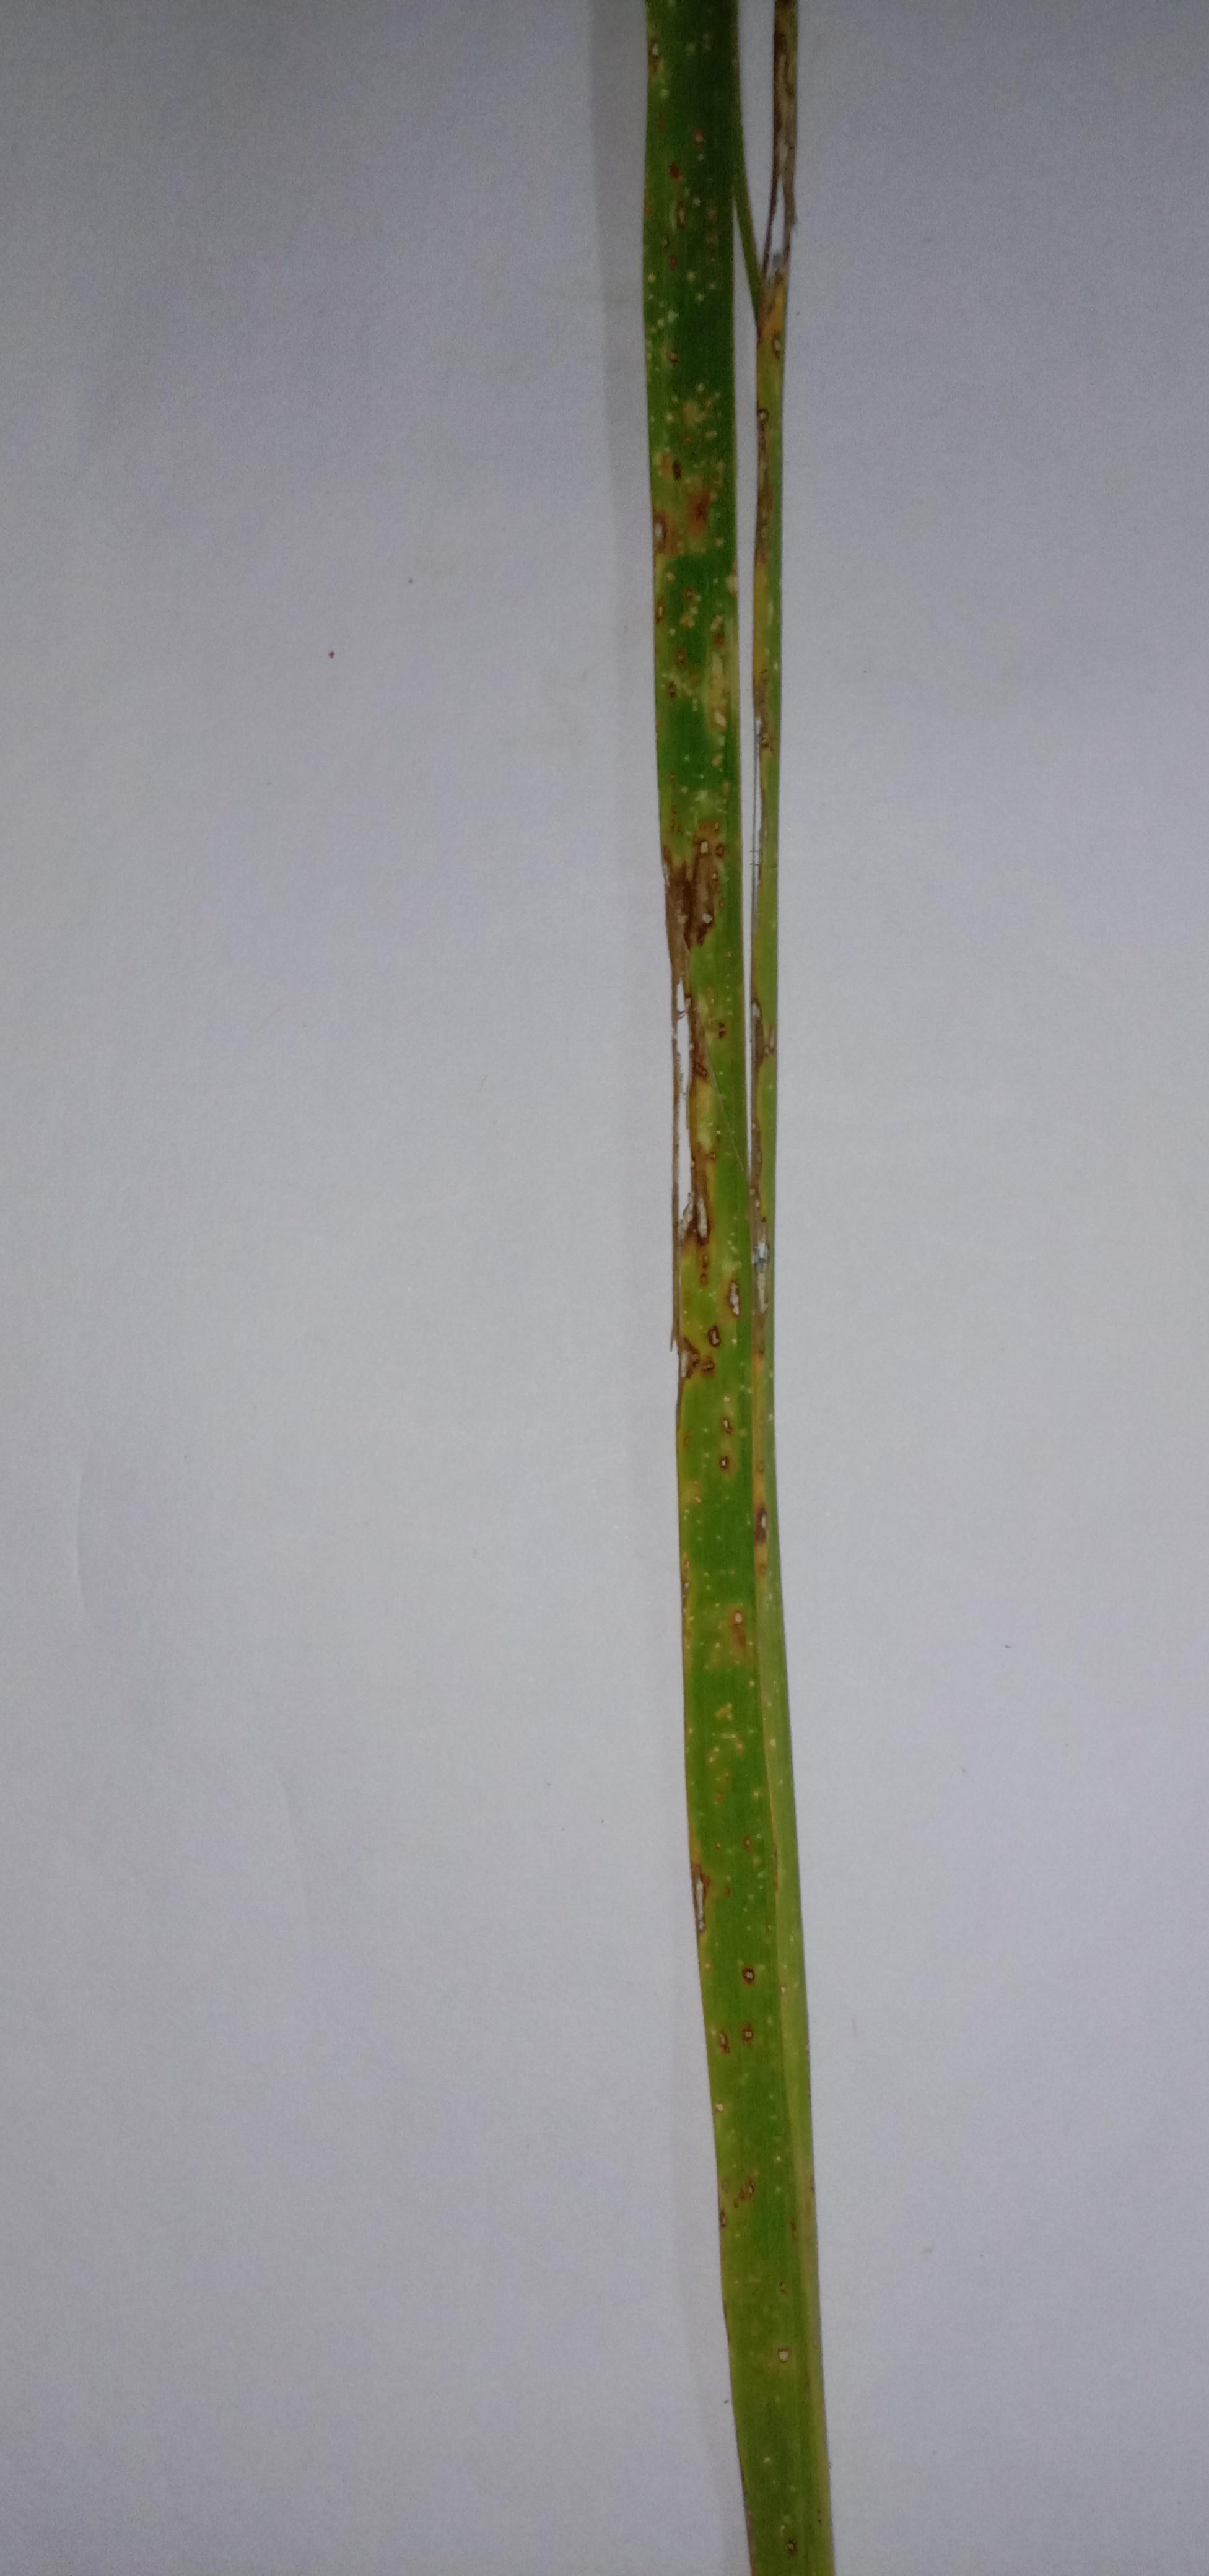
Label: Rice___Leaf_Blast